Lyman Belding

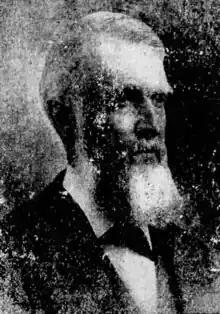

Lyman Belding (June 12, 1829 – November 22, 1917) was a prominent American ornithologist.